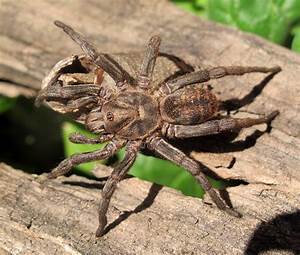
Label: spider